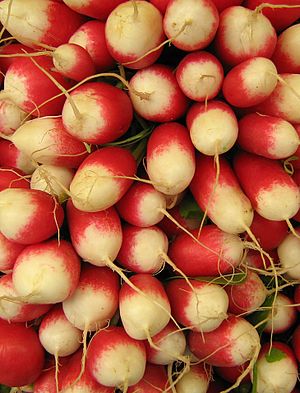
Radise
Et bundt radiser
Et bundt radiser
"En radise er en korsblomst der dyrkes og anvendes som grøntsag. Selv om hele planten er spiselig, spiser man normalt kun ""roden"", der morfologisk set er den opsvulmede kimstængel.